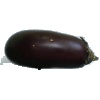
Label: Eggplant 1